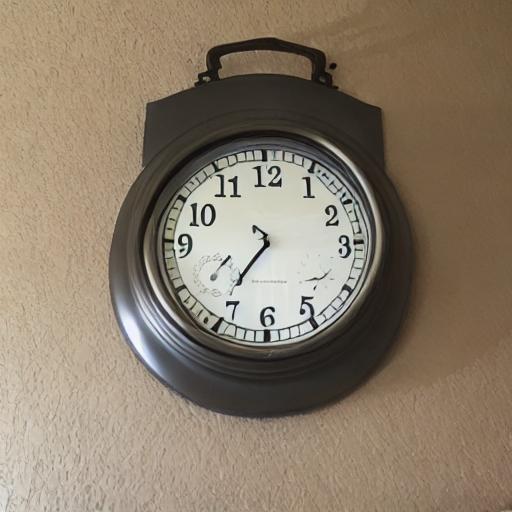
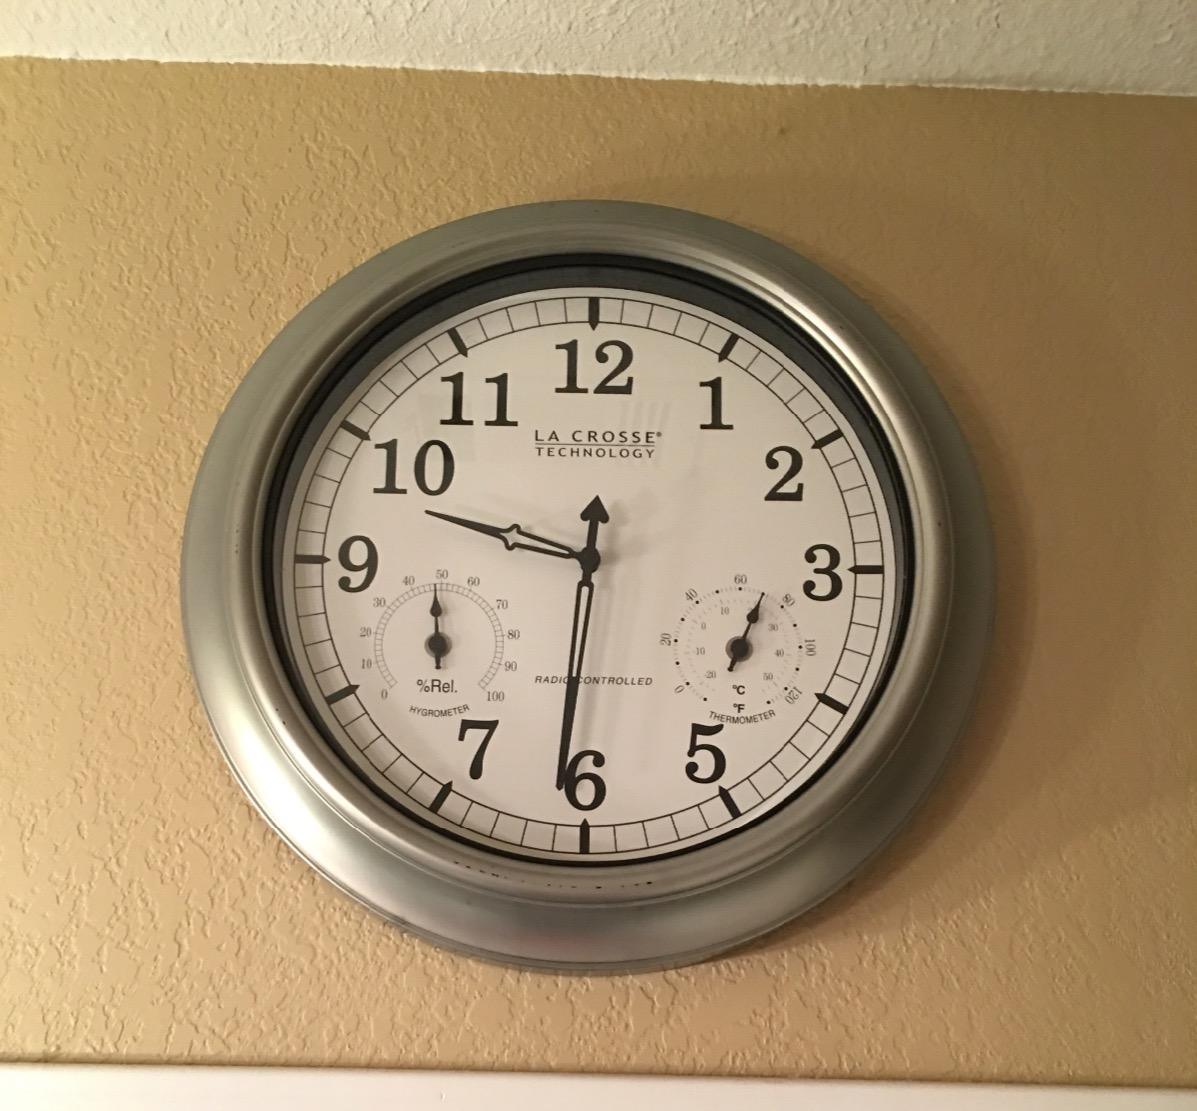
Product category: clock
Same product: no